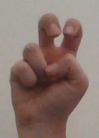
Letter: toot